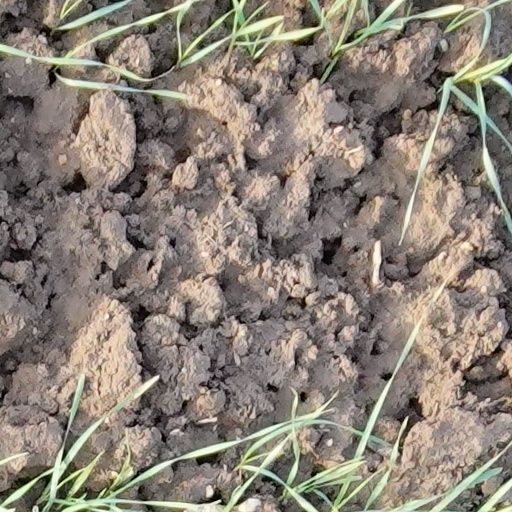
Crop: wheat